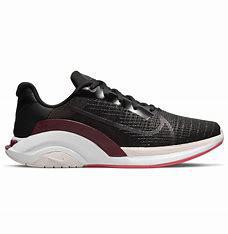
Brand: Nike
Model: Zoomx Superrep Surge